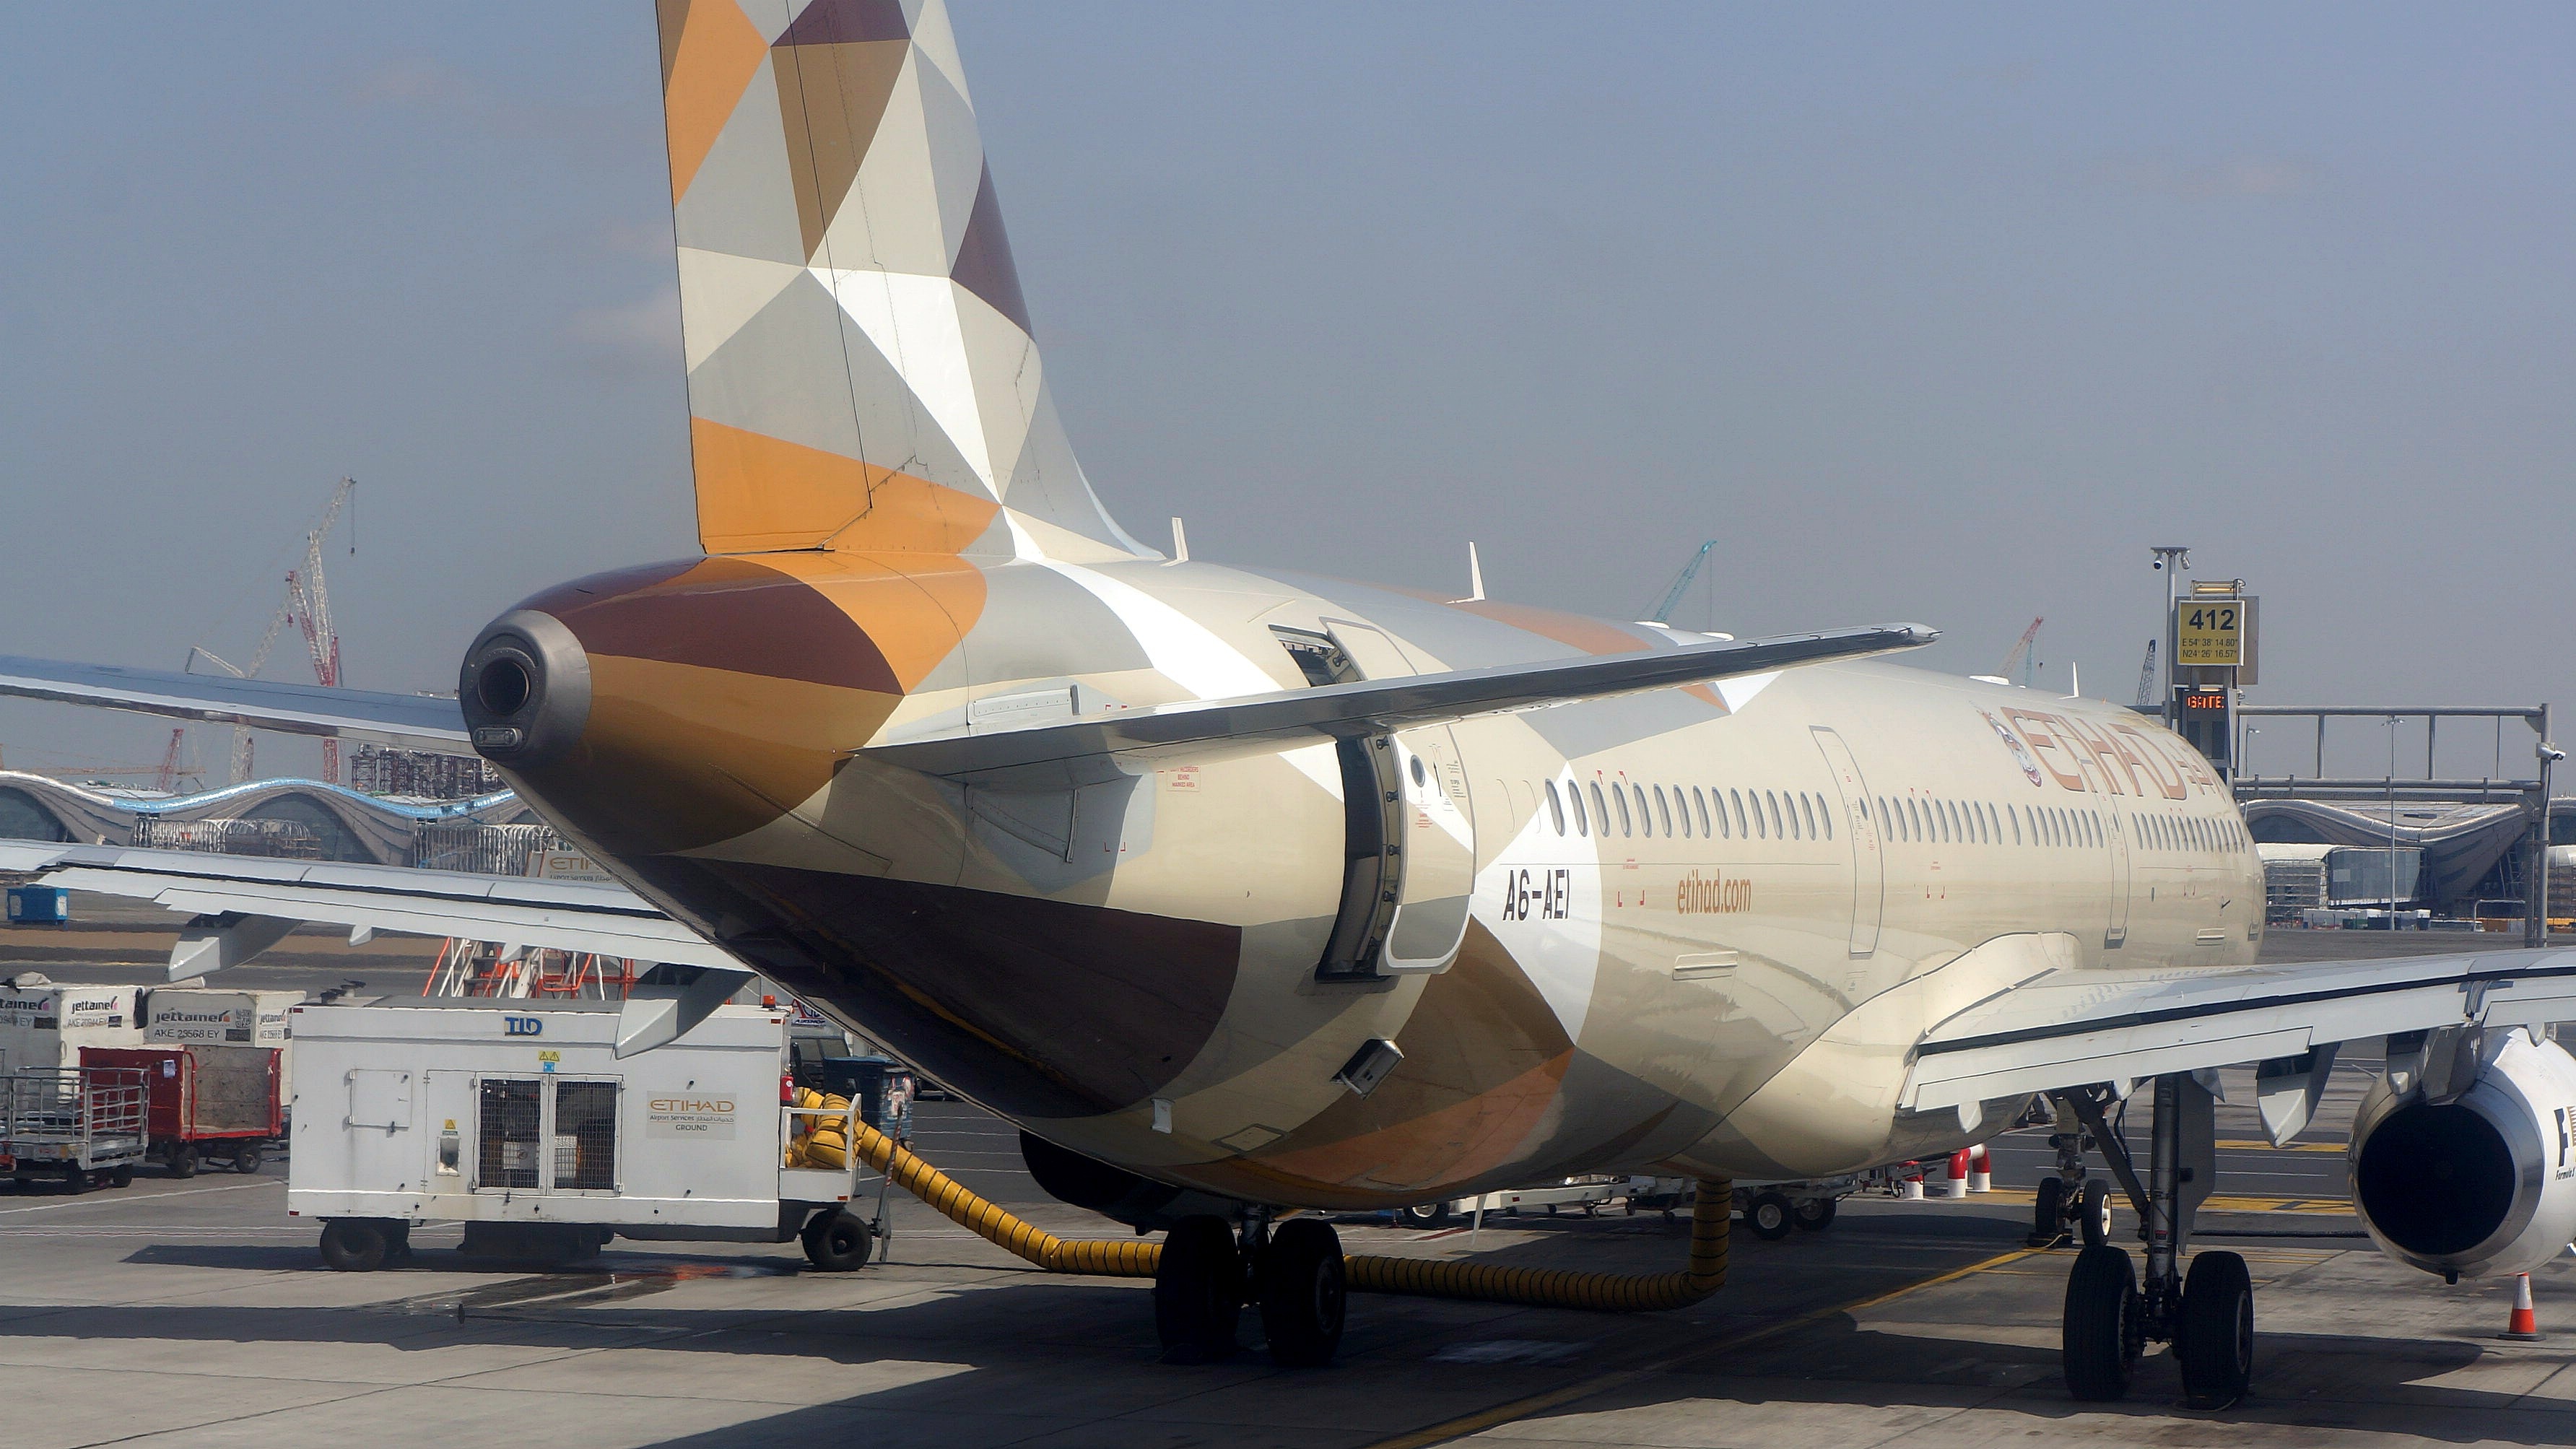
wing, airport, airplane, aircraft, vehicle, airline, aviation, flight, airliner, airbus, service, takeoff, air force, jet aircraft, airbus a330, boeing 777, etihad, abu dhabi, fighter aircraft, military aircraft, boeing 767, atmosphere of earth, wide body aircraft, narrow body aircraft, aerospace engineering, aircraft engine, airbus a320 family, 321